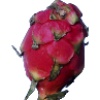
Label: Pitahaya Red 1